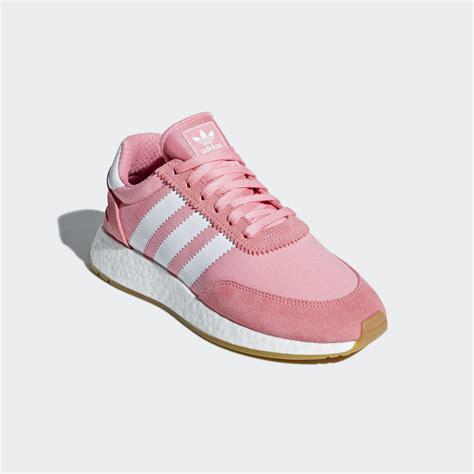
Brand: Adidas
Model: I 5923